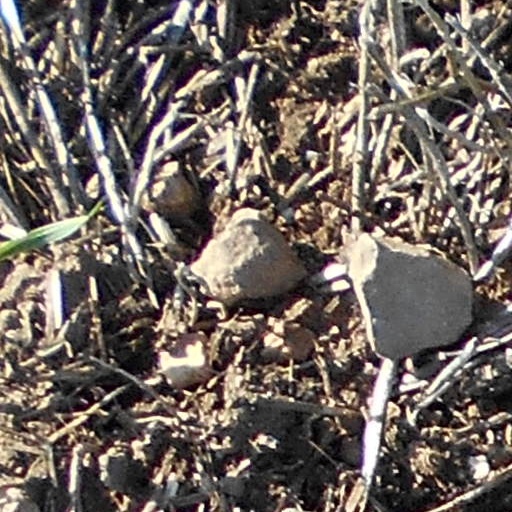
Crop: wheat